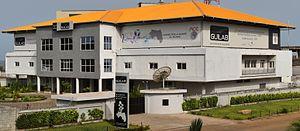
Station d'atterrissement du câble sous-marin ACE - siège de GUILAB
La Guinéenne de Large Bande est le premier opérateur d’infrastructures de télécommunications de la Guinée et l’unique passerelle des communications internationales du pays.